Maryjun Takahashi

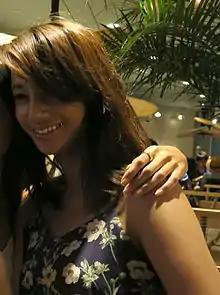
Takahashi in July 2015

, is a Japanese actress and model. She has appeared in "CanCam" magazine and various television commercials.